Mir

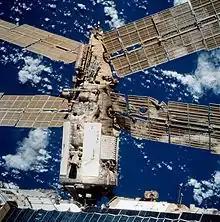
Picture of the damage caused by the collision with Progress M-34. Picture was taken by Space Shuttle "Atlantis" during STS 86

"Mir" and its resupply missions were controlled from the Russian mission control centre in Korolyov, near the RKK Energia plant. Referred to by its acronym ЦУП ("TsUP"), or simply as 'Moscow', the facility could process data from up to ten spacecraft in three separate control rooms, although each control room was dedicated to a single programme; one to "Mir"; one to "Soyuz"; and one to the Soviet space shuttle "Buran" (which was later converted for use with the ISS). The facility is now used to control the Russian Orbital Segment of the ISS. The flight control team were assigned roles similar to the system used by NASA at their mission control centre in Houston, including: